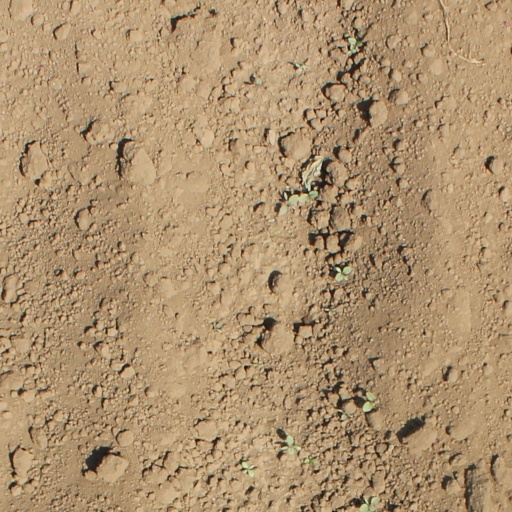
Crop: soybean